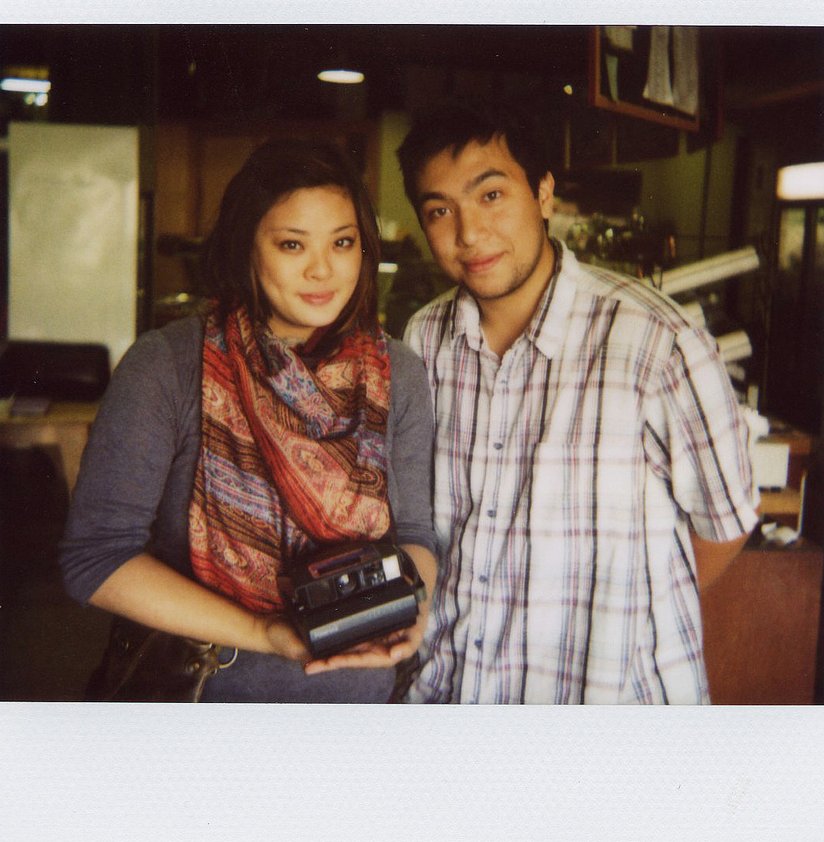
Label: not_food